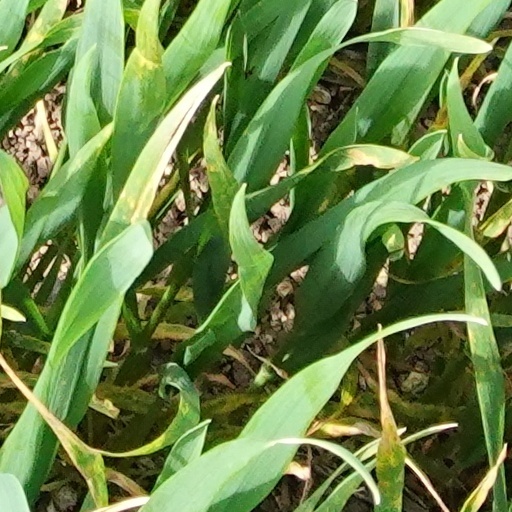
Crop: wheat